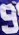
Number: 9